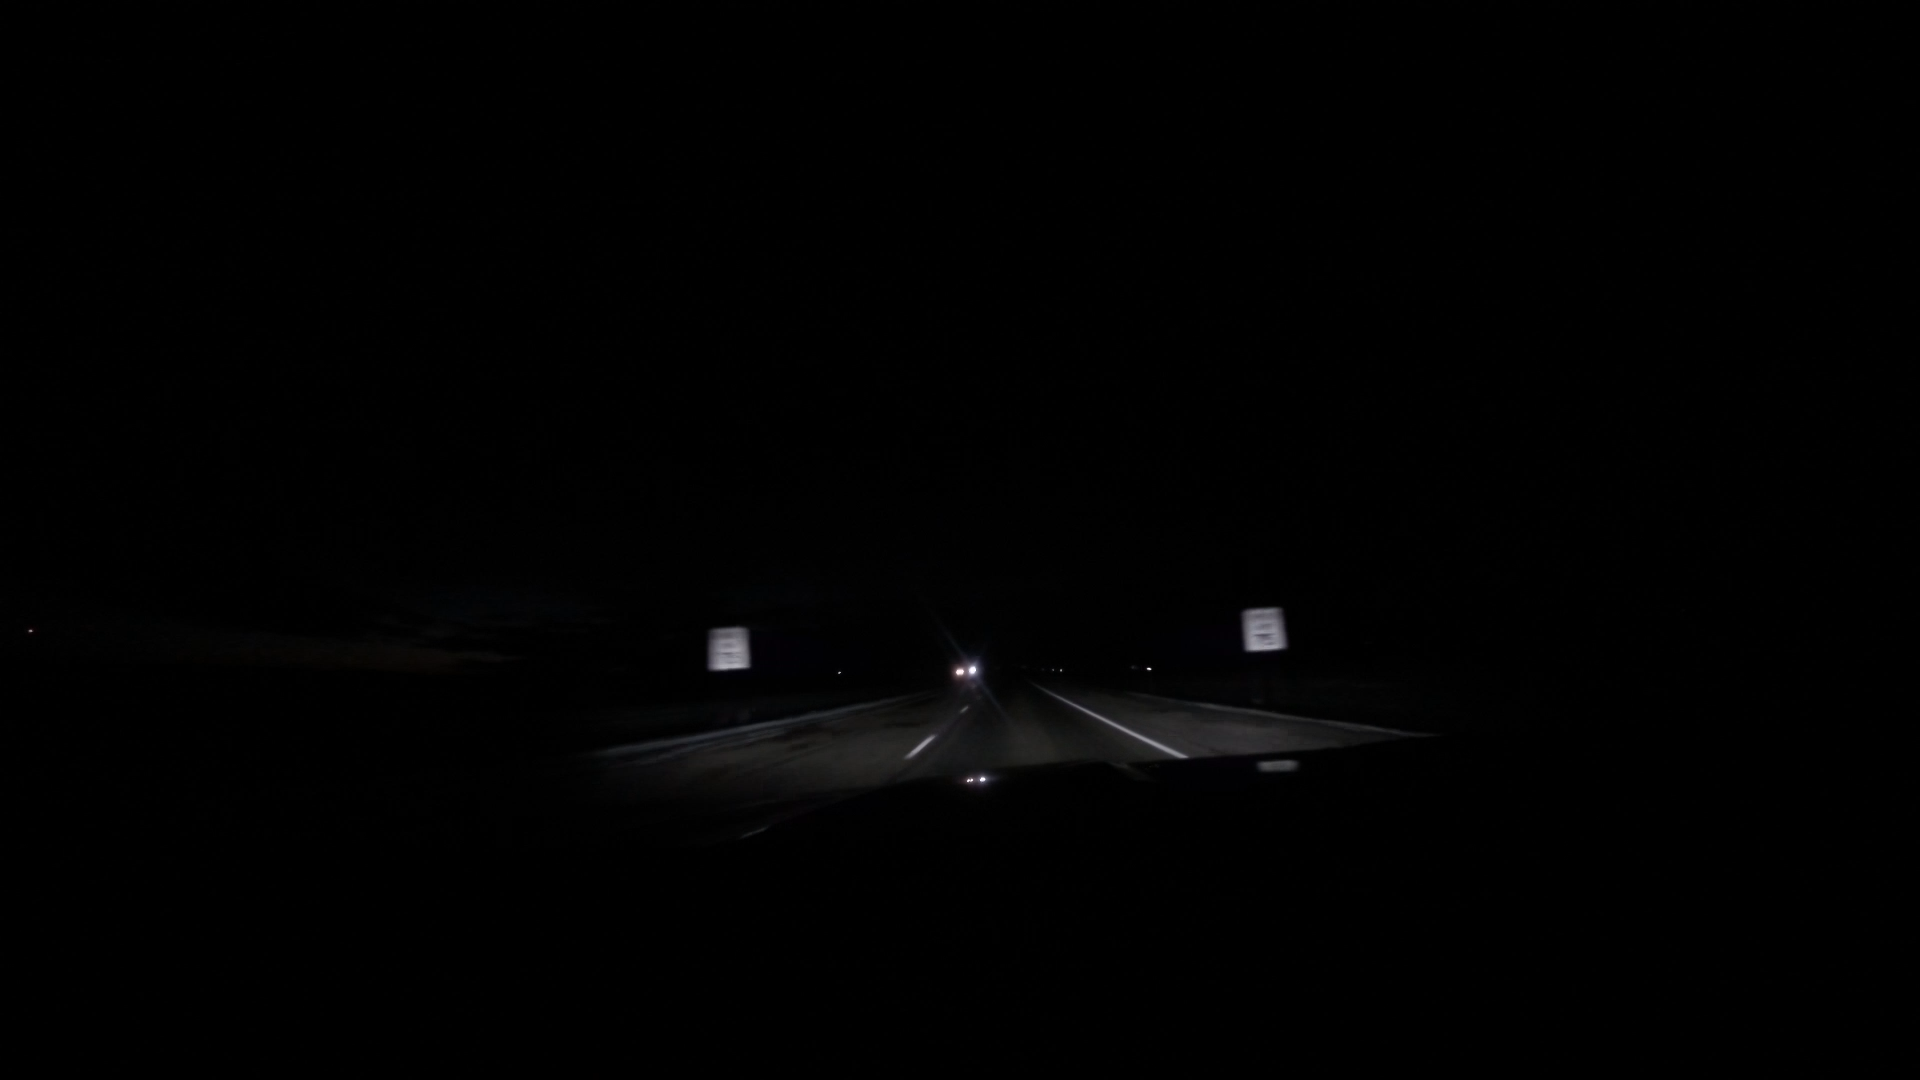
Speed limit sign label: mph75